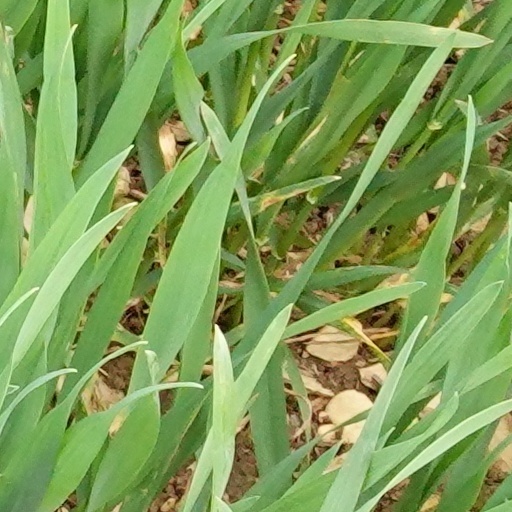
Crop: wheat